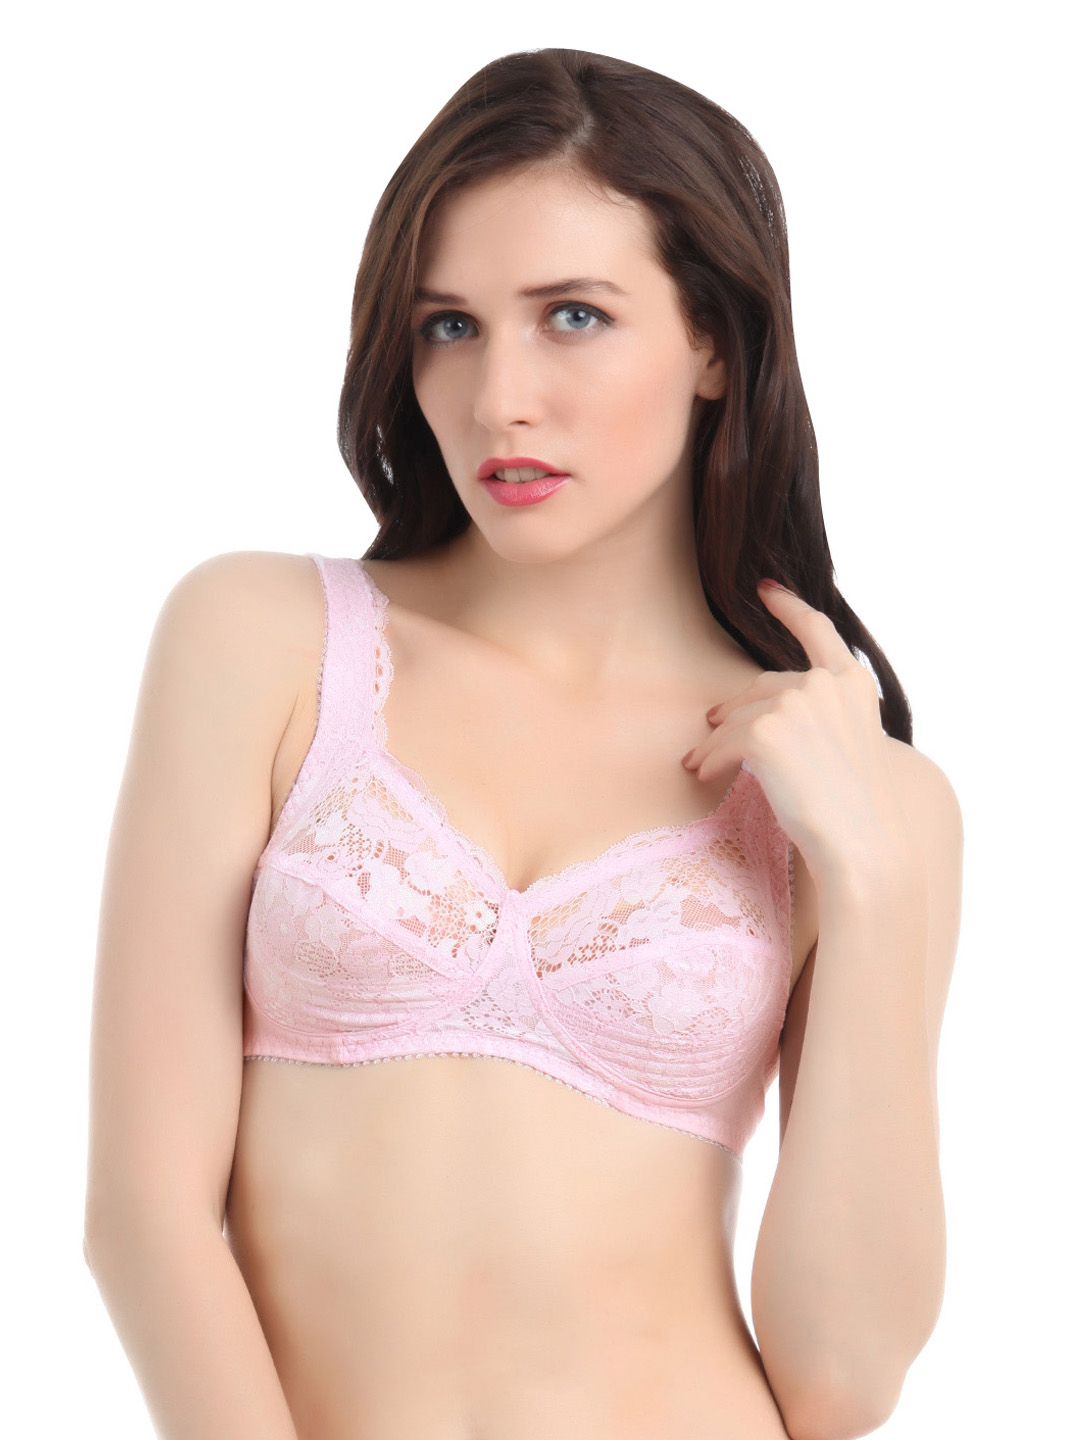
Lovable Women Encircle Pink Bra
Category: Apparel / Innerwear / Bra
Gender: Women
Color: Pink
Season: Summer 2014
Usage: Casual